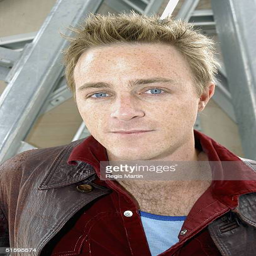
actor attends award at the restaurant